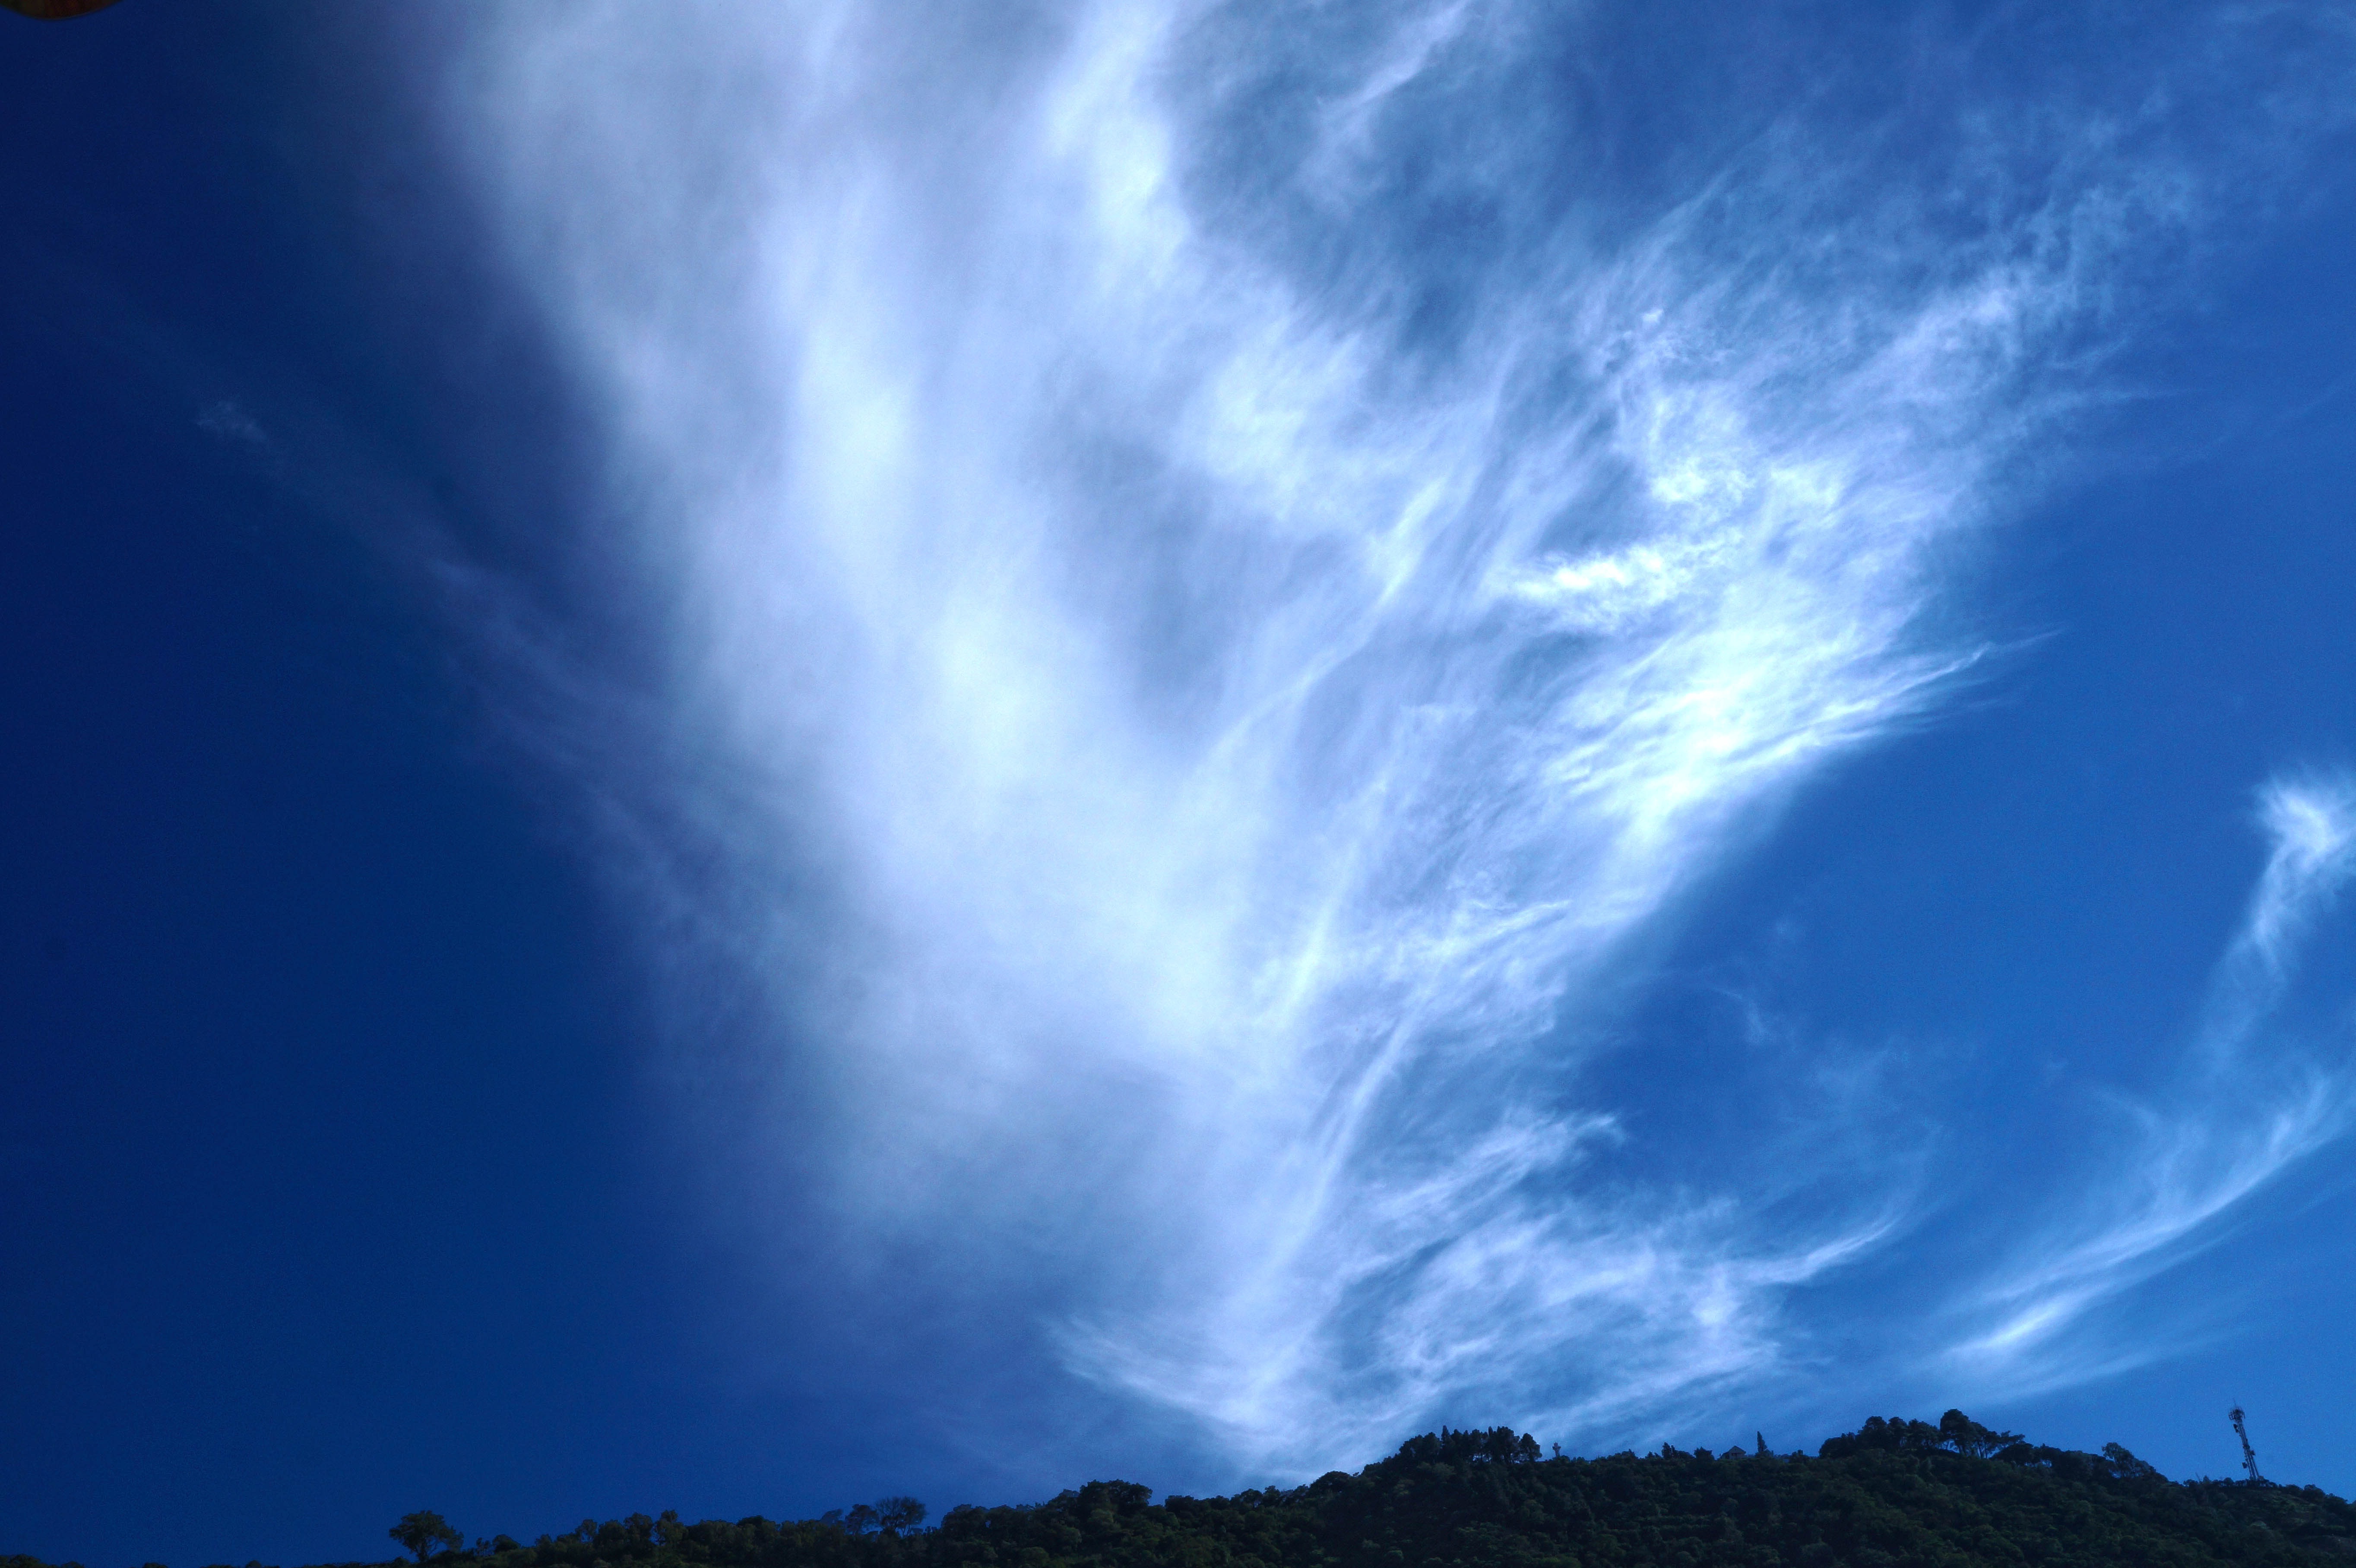
landscape, horizon, cloud, sky, sunlight, air, atmosphere, space, weather, cumulus, freshness, thunder, clouds, el salvador, meteorological phenomenon, san salvador